Duality (projective geometry)

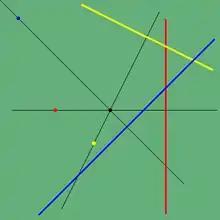
Three pairs of dual points and lines: one red pair, one yellow pair, and one blue pair.

We shall describe this polarity algebraically by following the above construction in the case that is the unit circle (i.e.) centered at the origin.